39th Air Base Wing

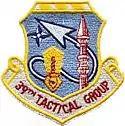
39th Tactical Group Patch (1966–1993)

The 39th Bombardment Group was redesignated 39th Tactical Group and activated on 1 April 1966 at Incirlik Air Base, Turkey, and replaced the 7216th Combat Support Group to control permanent support units and deployed weapons training detachments. The redesignation was part of the USAFE takeover of the base and its support functions. Known as TUSLOG (The United States Logistics Group) Detachment 10 within Turkey until 1 October 1982, it supported the USAFE and NATO operational missions in the Middle East. It provided disaster relief and mercy missions as required during fires, floods, earthquakes, and other such disasters. The group provided support for US and NATO forces during operations in Southwest Asia, Eastern Europe, and Iraq, August 1990–present.